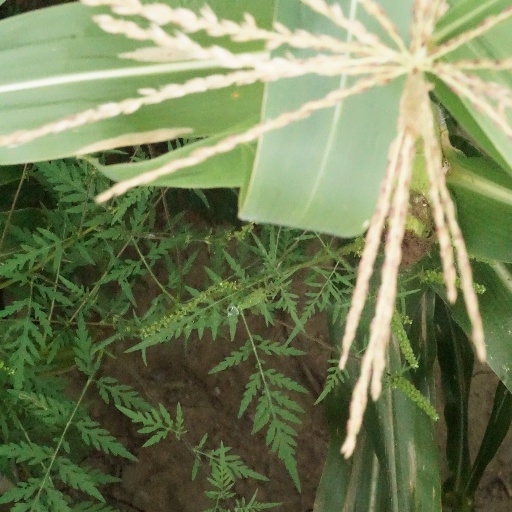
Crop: maize; corn